The Unfinished Memoirs

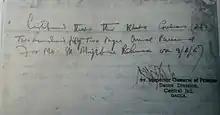
Photograph of a page from The manuscript.

The contents of the notebook were extracted by Sheikh Hasina, along with Sheikh Rehana and Baby Maudud. The compiled notes were published as a book on 12 June 2012 by The University Press Limited. The book was named by Rehana and prefaced by Hasina. It has since been translated into fourteen languages. On 7 October 2020, a braille version of the book was released.